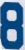
Number: 8